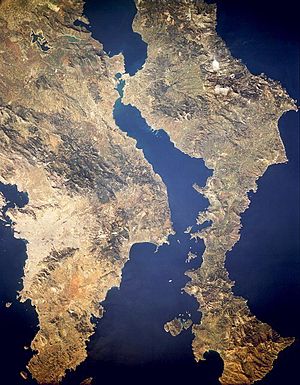
Øer i Middelhavet / Efter areal og befolkning
Dette er en liste over øer i Middelhavet, et indhav mellem Europa og Afrika, med Vestasien i øst og Atlanterhavet i vest.